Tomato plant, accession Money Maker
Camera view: vertical (180 deg); turntable rotation: 30 degrees
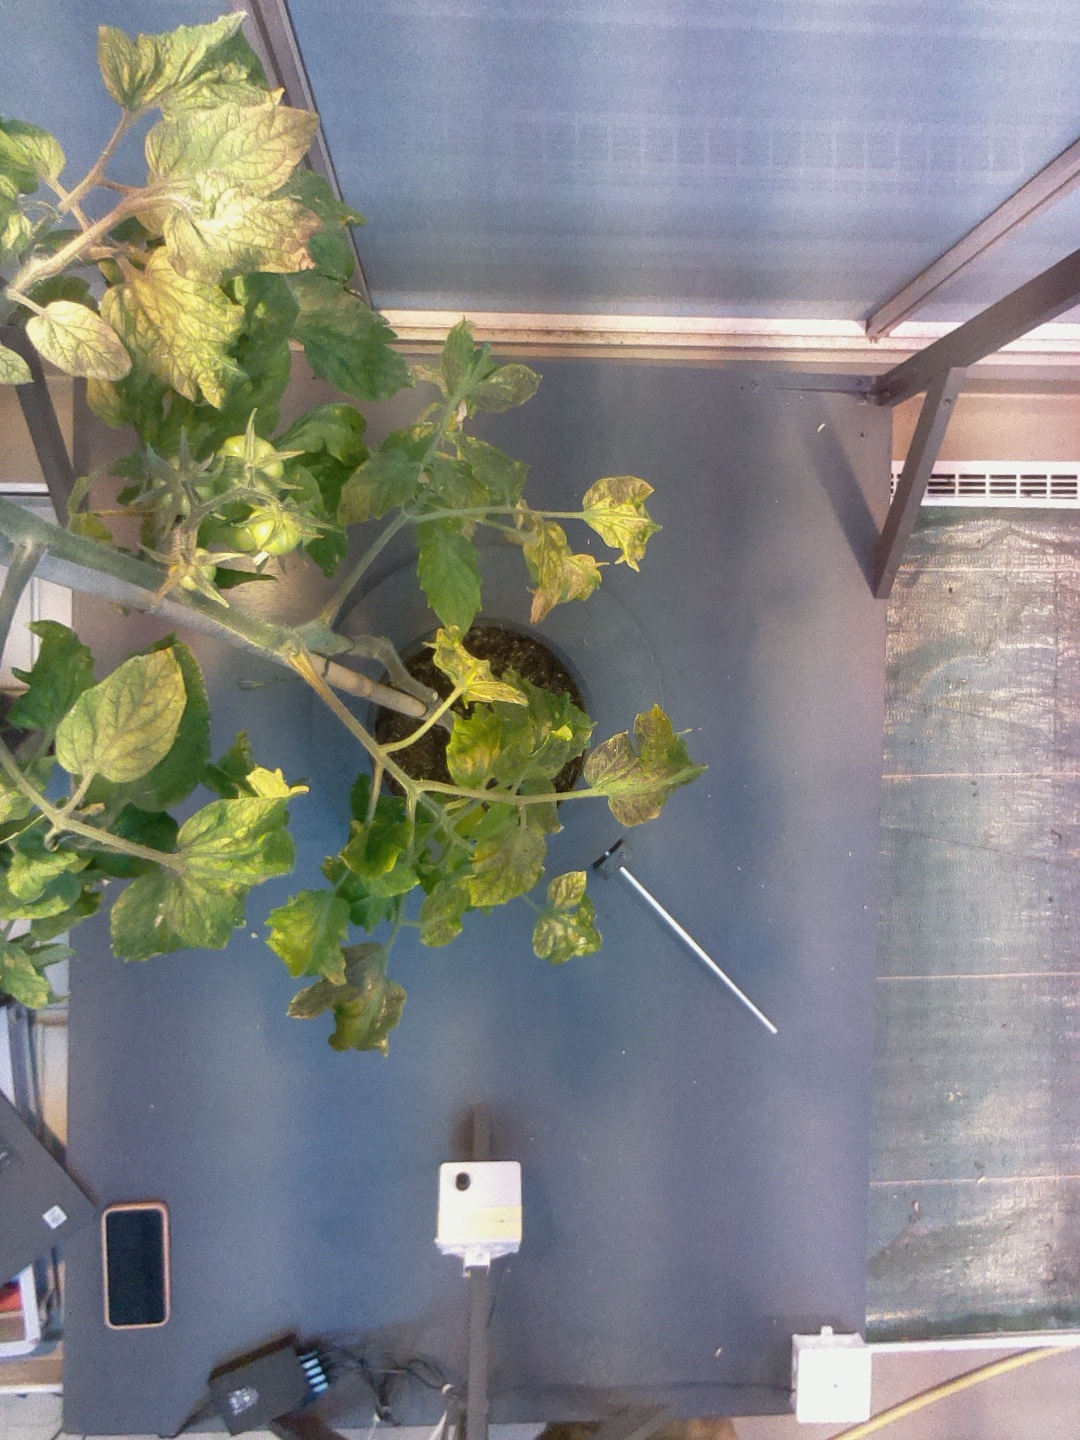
BBCH growth stage 74: 40%-50% of final fruit size